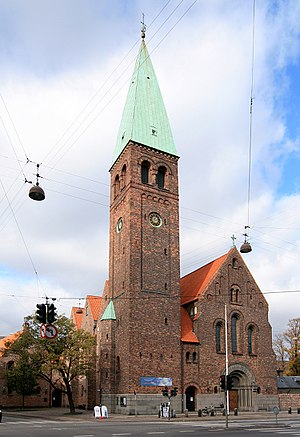
Sankt Andreas Kirke (København)
Sankt Andreas Kirke
Sankt Andreas Kirke, København.
Sankt Andreas Kirke ligger i København ved krydset med Gothersgade, hvor Nørre Farimagsgade bliver til Øster Farimagsgade. Kirken er nabo til Botanisk Have og det gamle Kommunehospital.